Reckling Park

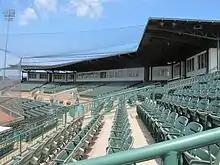
Rice's Reckling Ballpark Stands, 2016

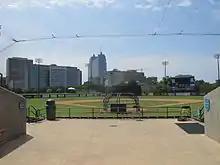
Rice Reckling's Field spectacular Center field view of the Houston Medical Center

Reckling Park is the baseball stadium at Rice University in Houston, Texas, US. It serves as the home field of the Rice Owls baseball team. The stadium was built on the site of Cameron Field, Rice's home from 1978 to 1999, in time for the 2000 season. The Owls have hosted 10 NCAA regional and five super regional tournaments at Reckling Park, including one of each in their national championship season of 2003 and in the years of other College World Series appearances, 2002, 2006, 2007, and 2008. The stadium was named for its principal donor, former Rice player Tommy Reckling.